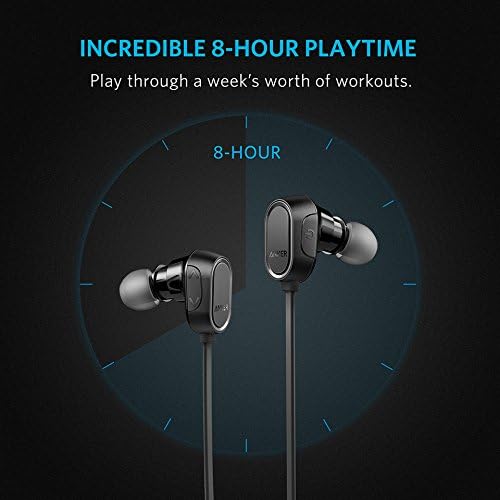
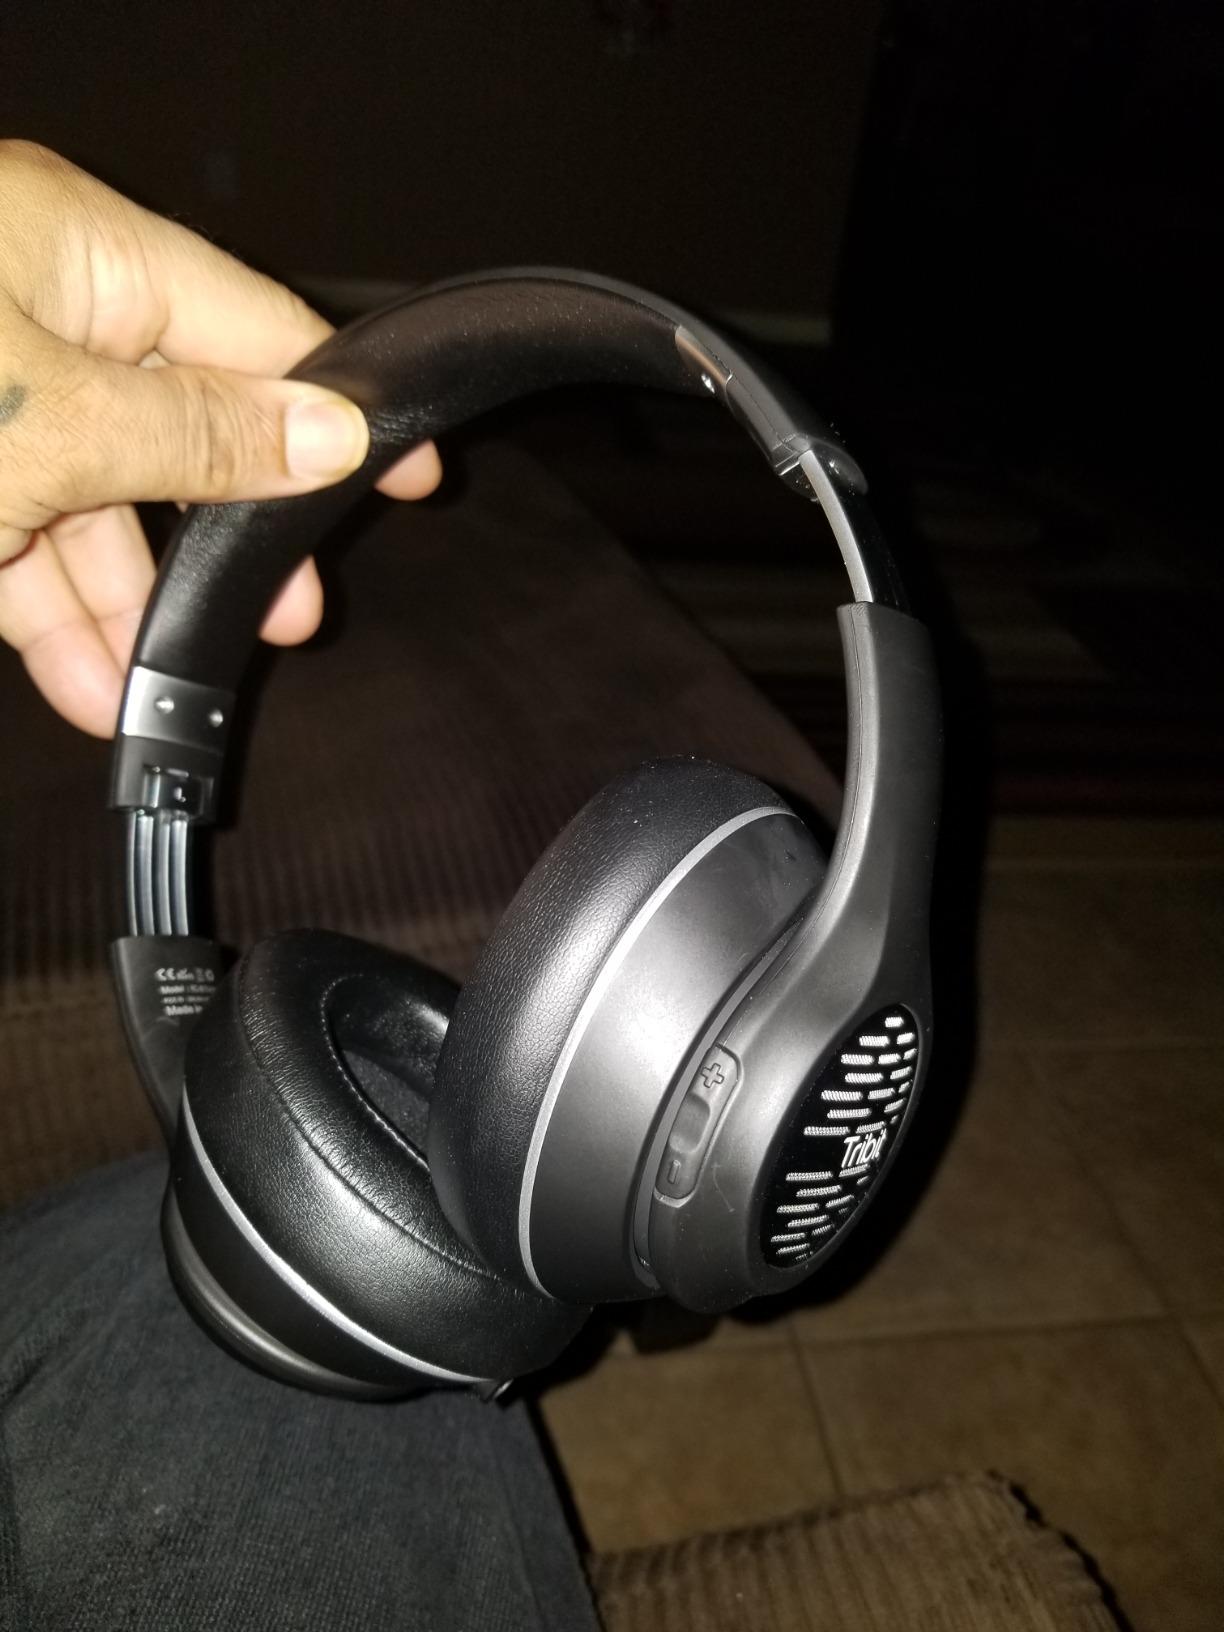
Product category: headphones
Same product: no